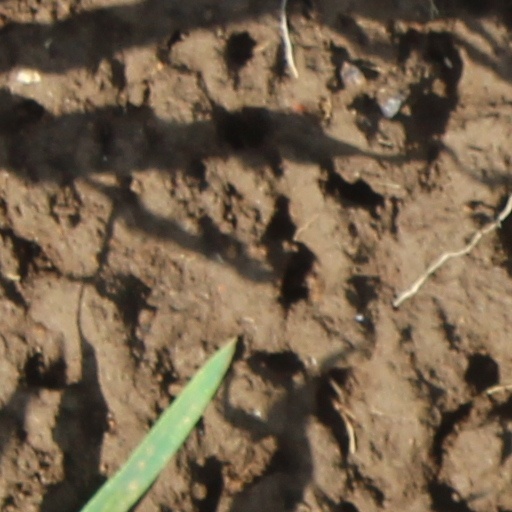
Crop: wheat